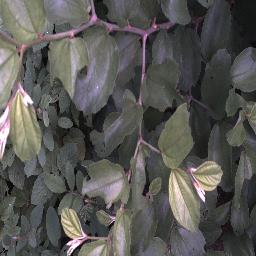
Label: chinee_apple